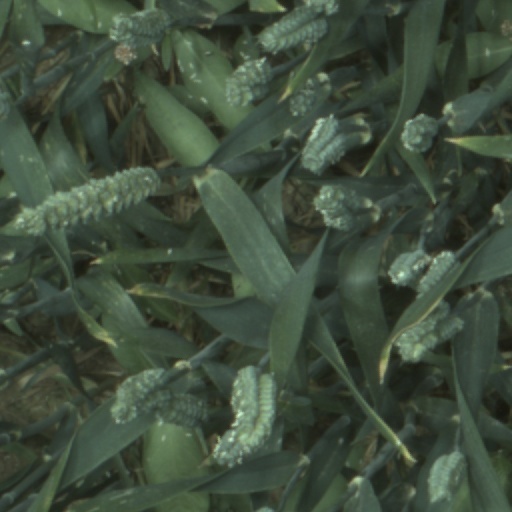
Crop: wheat